Angela Cavagna

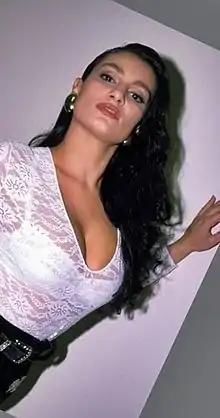

Angela Cavagna (born 6 June 1966) is an Italian showgirl, model, and television personality.